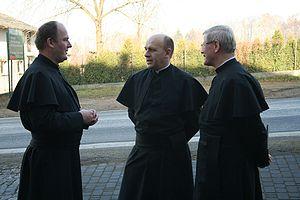
Une pèlerine est un vêtement couvrant les épaules par-dessus un manteau, très en vogue au XIXᵉ siècle.
La société de l'Apostolat Catholique dont les membres portent aussi le nom de pallottins est une société de vie apostolique de droit pontifical.